Asparagus rubicundus

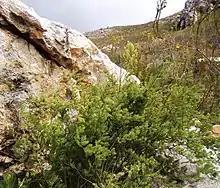
"Asparagus rubicundus" in habitat, near Greyton.

It occurs throughout the southern and western Cape, as far north as Namibia, and as far east as Uitenhage.